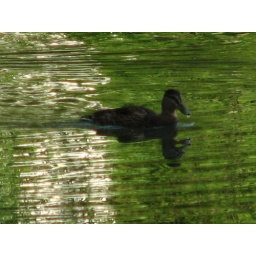
duck swimming in dark green water by bigshoot1966